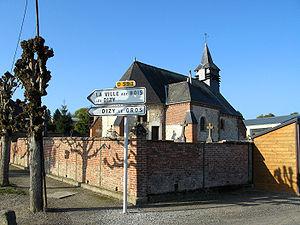
L'église Saint-Nicolas de Lislet est une église située à Lislet, en France.
Lislet est une commune française située dans le département de l'Aisne, en région Hauts-de-France.